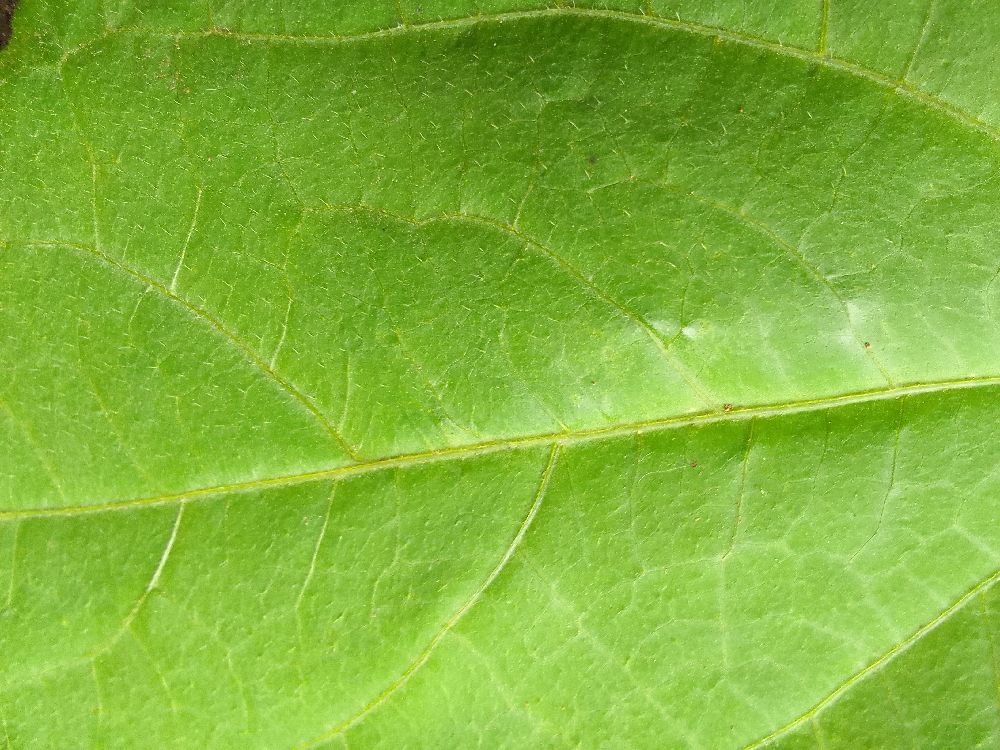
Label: healthy